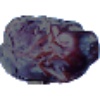
Label: Dates 1